Glympton

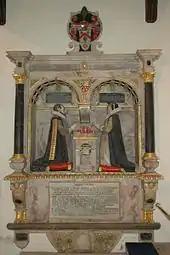
Alabaster monument to Thomas and Maud Tesdale in St Mary's chancel

From about 1585 Thomas Tesdale of Abingdon leased the manor from the Cupper family who had held it since John Cupper bought it in 1547. Tesdale was a maltster, but at Glympton he raised cattle and grew woad for dyeing. Tesdale died in 1610 leaving £5,000 for scholarships and fellowships from Abingdon School to Balliol College, Oxford. His widow Maud Tesdale died in 1616. Thomas is commemorated by a brass memorial on the chancel floor in St Nicholas' parish church. He and Maud are also commemorated by an alabaster double monument set into the north wall of the chancel, in which almost life-size effigies of the couple kneel opposite each other at a prayer desk.